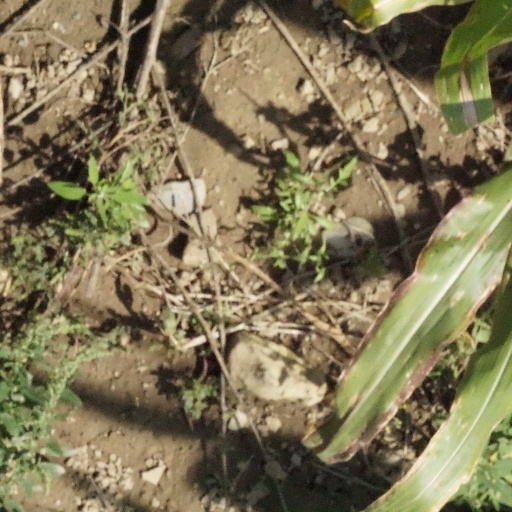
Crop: maize; corn